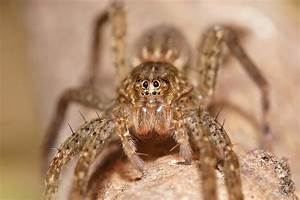
Label: ragno